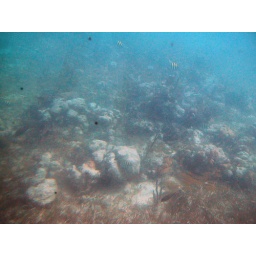
Recent strong winds kicked up sand in the ocean floor making underwater visibility really poor.